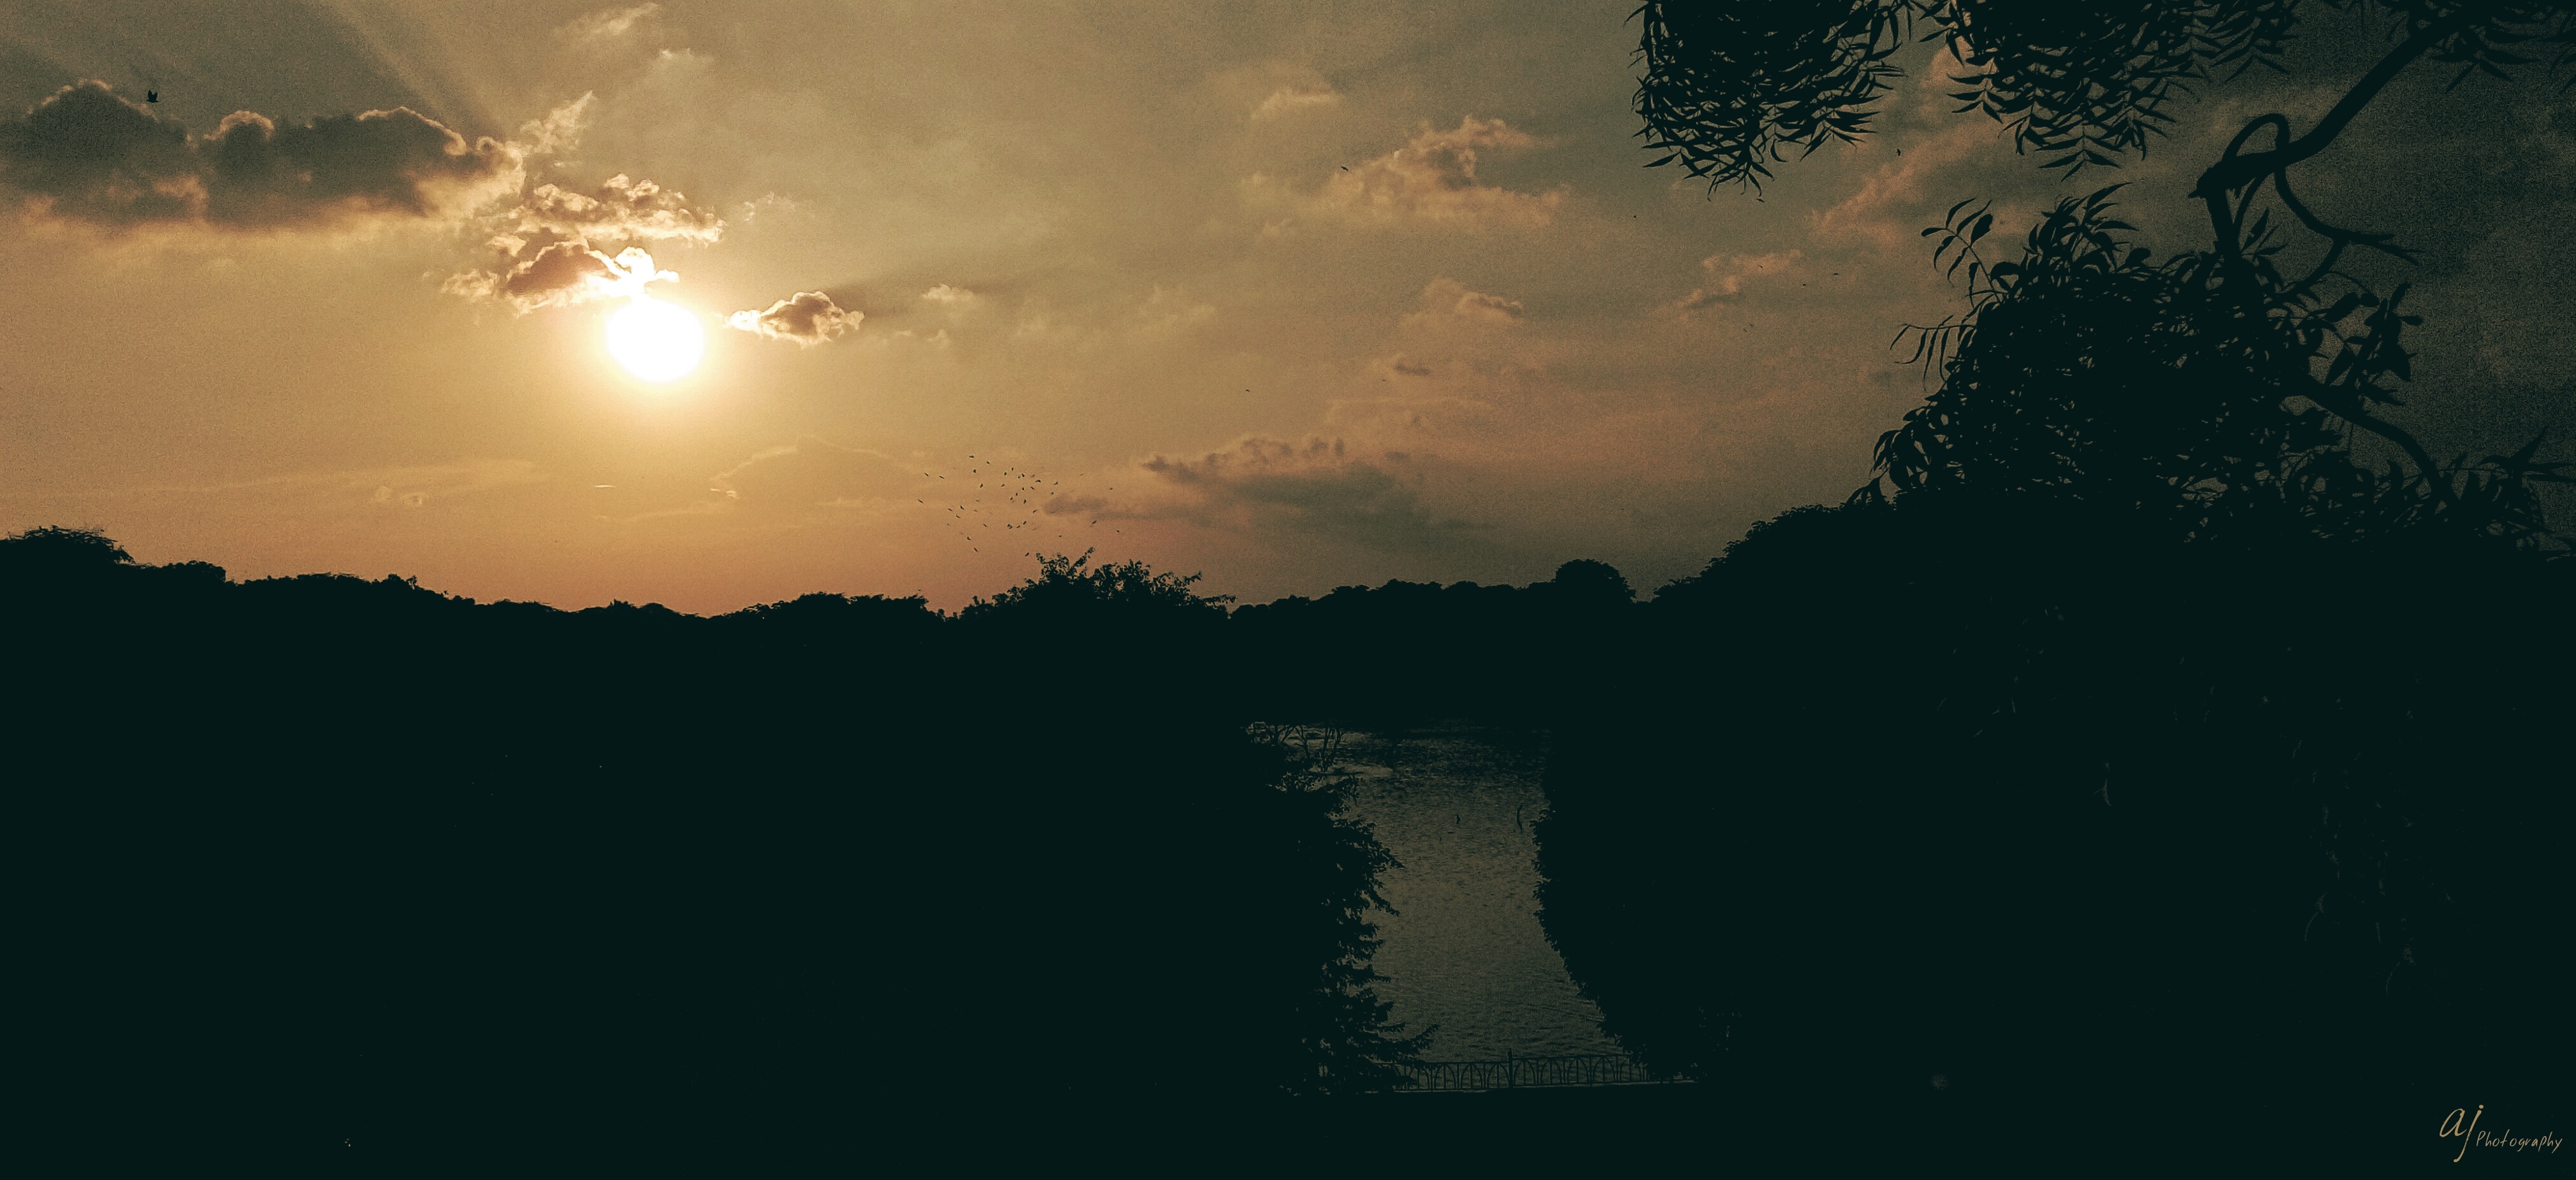
nature, horizon, light, cloud, sky, sun, sunrise, sunset, night, sunlight, morning, dawn, atmosphere, dusk, evening, reflection, darkness, moonlight, atmospheric phenomenon, computer wallpaper